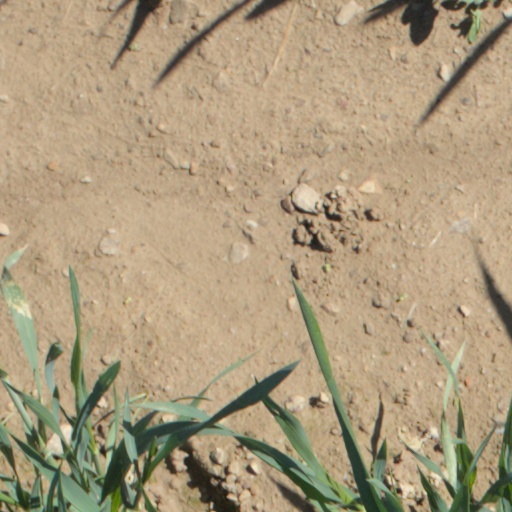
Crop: wheat